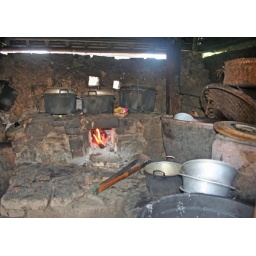
kitchen in Balinese house